User review

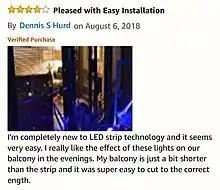
A user review of a product on Amazon.com

A user review is a review conducted by any person who has access to the internet and publishes their experience to a review site or social media platform following product testing or the evaluation of a service. User reviews are commonly provided by consumers who volunteer to write the review, rather than professionals who are paid to evaluate the product or service. User reviews might be compared to professional nonprofit reviews from a consumer organization, or to promotional reviews from an advertiser or company marketing a product. Growth of social media platforms has enabled the facilitation of interaction between consumers after a review has been placed on online communities such as blogs, internet forums or other popular platforms.